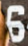
Number: 6